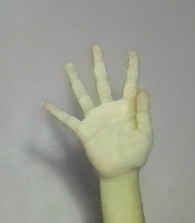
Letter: sheen